Taguchi Ukichi

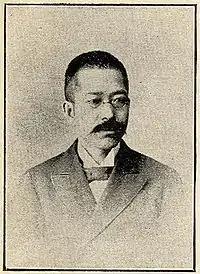
Taguchi Ukichi

Perhaps Taguchi's most famous work is his "Short History of Japanese Civilization" ("Nippon kaika shōshi"). He put forth one of the first, and most famous, "bunmeishi" versions of Japanese history, focusing on the Japanese people and their culture, rather than on the governments, and on the role of the people in the country's overall progress over the ages. This approach differed from that of so-called "kokushi" historians of the time, who focused on the governments, and on a nationalistic version of history, emphasizing the nation-state. Taguchi's approach also differed drastically from that of earlier histories, which praised individual historical figures and elevated them as heroes. Taguchi denounced this practice, and many other elements of Confucian moralist history, seeking to describe history as accurately and objectively as possible, eliminating the literary or mythological aspects of heroes and villains.